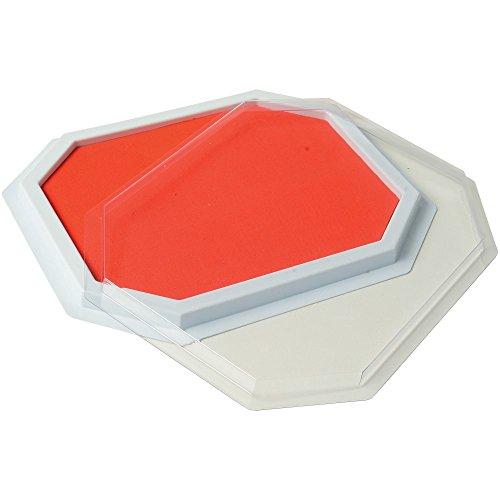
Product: Constructive Playthings Orange Colored Ink Large Washable Stamp Pad Kid Set for Rubber Stamps
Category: Toys & Games | Arts & Crafts | Printing & Stamping
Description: CONVENIENT: Stamp pads are stack-able for easy storage, long lasting colors are applicable on paper, wood, and fabric.
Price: $9.27
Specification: Product Dimensions:         9 x 7.2 x 0.5 inches    |Shipping Weight: 4 ounces (View shipping rates and policies)|ASIN: B00MPC2TRS|Item model number: 2104|    #17590    in Scrapbooking & Stamping Supplies    |    #81    in Kids' Printing & Stamping Supplies